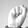
ASL letter: S